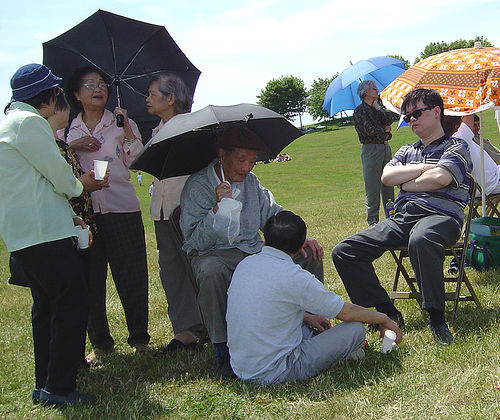
user: Given an image and a question. Answer the question in a short answer. Question: What are the round objects that these people are holding in their hands? Short Answer:
assistant: umbrella